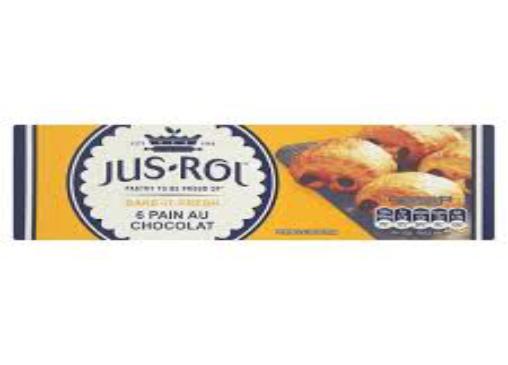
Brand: Jus-Rol
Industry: Food